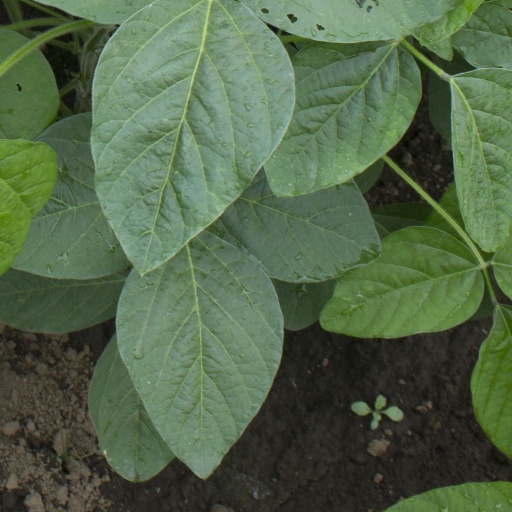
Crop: soybean